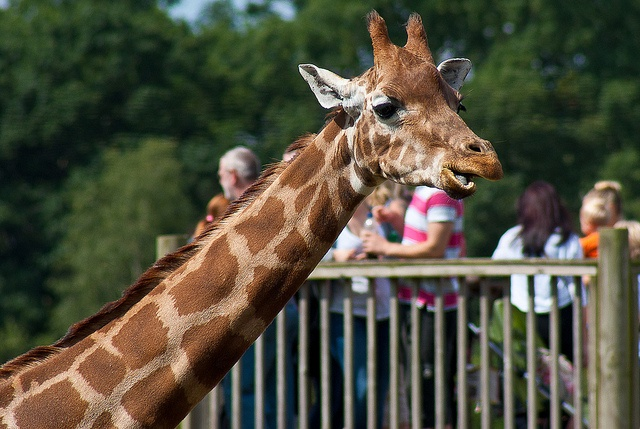
A close shot of a giraffe with people looking on.
Giraffe at a zoo being looked at by people.
a giraffe moving its mouth at a zoo
A giraffe standing next to a group of people near a fence.
People are looking at a giraffe over a fence.